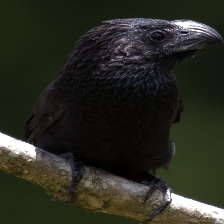
Species: GROVED BILLED ANI
Scientific name: CROTOPHAGA SULCIROSTRIS